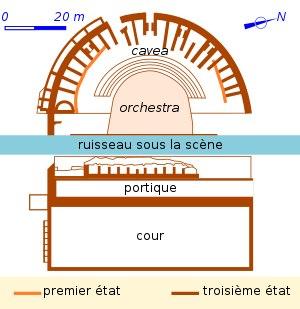
Le théâtre gallo-romain est un théâtre gallo-romain situé en France sur la commune d'Alba-la-Romaine, dans le département de l'Ardèche en région Auvergne-Rhône-Alpes.